Fatyanovo–Balanovo culture

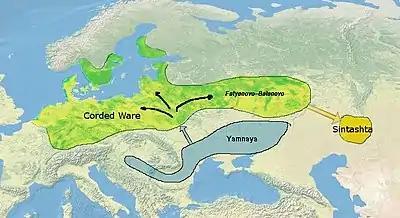
According to Allentoft (2015), the Sintashta culture probably derived at least partially from the Corded Ware culture. Nordqvist and Heyd (2020) confirm this.

The Fatyanovo culture emerged at the northeastern edge of the Middle Dnieper culture between 2900 BC and 2,800 BC, and was probably derived from an early variant of this culture. It has been described as the chronologically latest and most northeastern culture of the wider Corded Ware horizon. It traces its origins from the west and southwest.